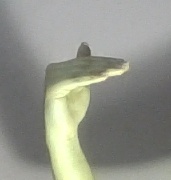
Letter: khaa